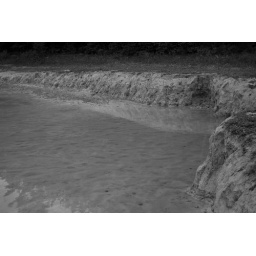
Clay based soil at lake in the sand lakes quiet area.